The Phoenix Companies

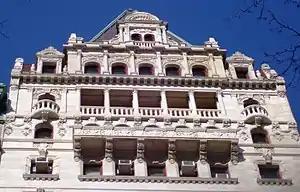
The top of the 16-story steel-framed, marble clad Home Life Insurance Company Building at 256-57 Broadway, built in 1892–94 and designed by Napoleon LeBrun & Sons, Pierre LeBrun, chief architect, in the Renaissance Revival style. The building was one of the tallest in the world at the time it was built.

On March 15, 2004, Trust Operations were discontinued in the fourth quarter of 2003. Prior-period results have been restated.